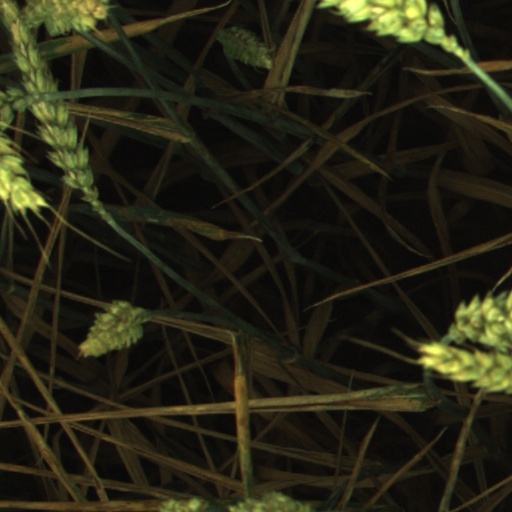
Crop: wheat